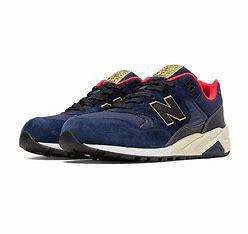
Brand: New
Model: Balance New Balance 580